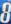
Number: 8